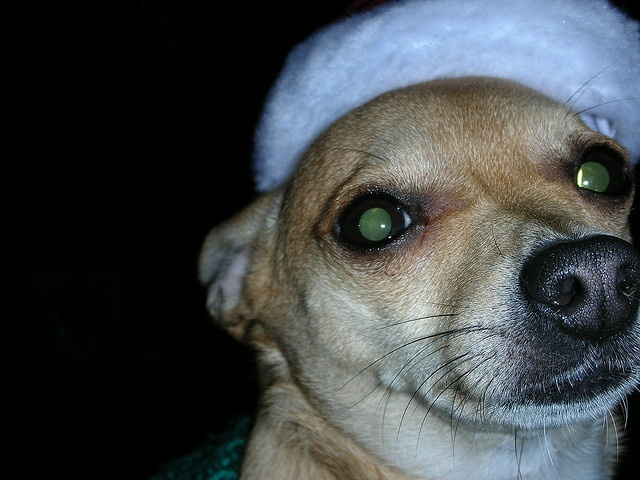
A dog with a hat on top of his head
A small dog photographed very close to the camera.
A light brown chihuahua dog wearing a fluffy hat
An adorable small brown chihuahua wearing a white hat.
The small dog is wearing a santa's hat for the picture.